Pampa Almirón

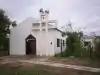
Pampa Almirón

Pampa Almirón is a village and municipality in Chaco Province in northern Argentina.